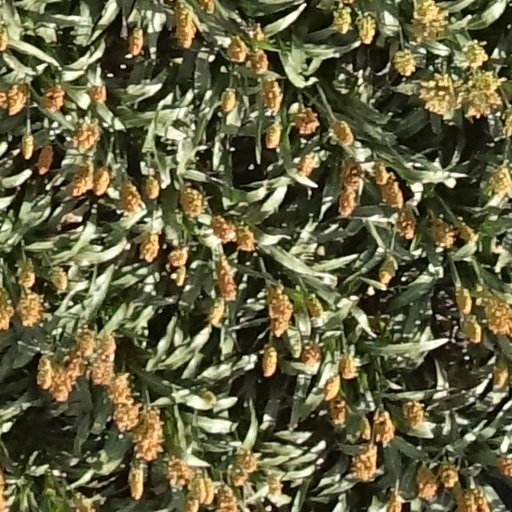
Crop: sorghum